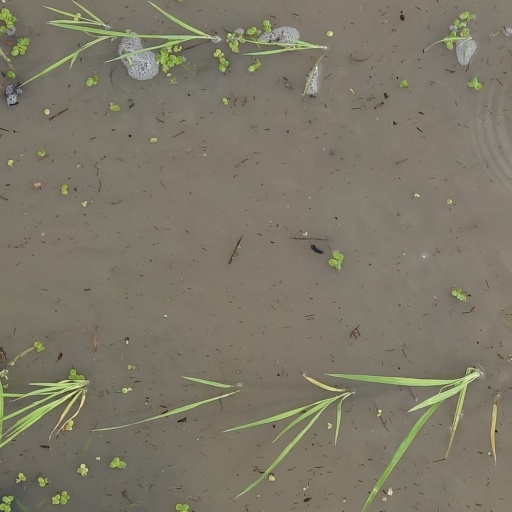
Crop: rice